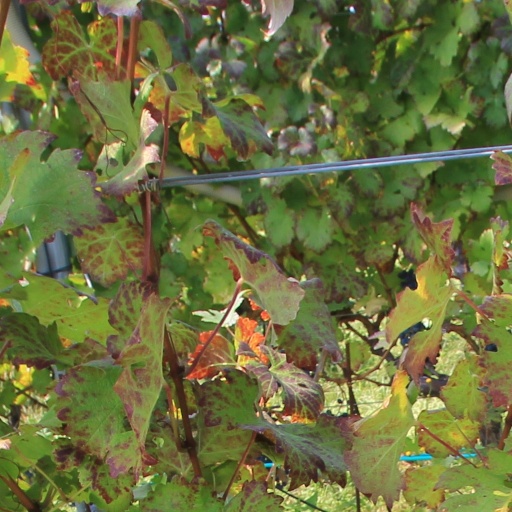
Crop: grape